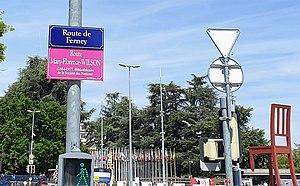
Plaque temporaire de rue apposée dans le cadre du projet 100elles à Genève en 2019
Mary Florence Wilson, née le 29 janvier 1884 à Lancaster aux États-Unis, et morte en 4 janvier 1977 à La Tour-de-Peilz en Suisse, est une bibliothécaire de l'université Columbia ayant créé la bibliothèque de la Société des Nations, devenue bibliothèque des Nations unies à Genève.